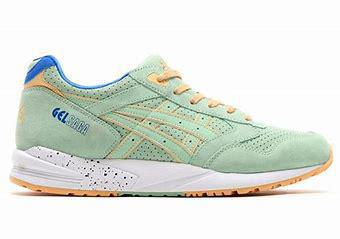
Brand: Asics
Model: Gel Saga